Treblinka extermination camp

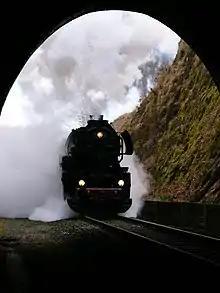
Standard Holocaust locomotive, DRB Class 52

Treblinka received transports of almost 20,000 foreign Jews between October 1942 and March 1943, including 8,000 from the German Protectorate of Bohemia and Moravia via Theresienstadt, and over 11,000 from Bulgarian-occupied Thrace, Macedonia, and Pirot following an agreement with the Nazi-allied Bulgarian government. They had train tickets and arrived predominantly in passenger carriages with considerable luggage, travel foods and drinks, all of which were taken by the SS to the food storage barracks. The provisions included such items as smoked mutton, speciality breads, wine, cheese, fruit, tea, coffee, and sweets. Unlike Polish Jews arriving in Holocaust trains from nearby ghettos in cities like Warsaw, Radom, and those of "Bezirk Bialystok", the foreign Jews received a warm welcome upon arrival from an SS man (either Otto Stadie or Willy Mätzig), after which they were murdered like the others. Treblinka was mainly used for the murder of Polish Jews, Bełżec was used to murder Jews from Austria and the Sudetenland, and Sobibór was used to murder Jews from France and the Netherlands. Auschwitz-Birkenau was used to murder Jews from almost every other country in Europe. The frequency of arriving transports slowed down in winter.